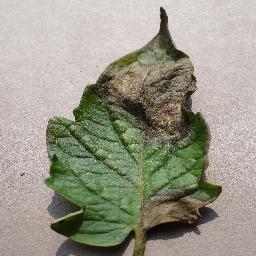
Label: Tomato___Late_blight